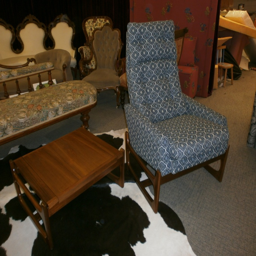
view of upholstery on a chair with 70s look